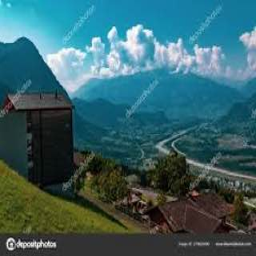
Triesenberg